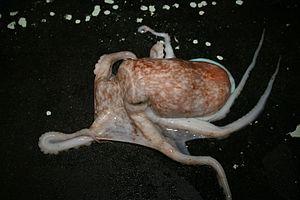
Les fruits de mer sont un nom donné aux animaux invertébrés marins comestibles. Dans l'acception la plus usuelle, il s'agit d'une grande variété d'organismes marins, à l'exception des poissons et des mammifères.